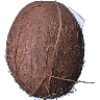
Label: Cocos 1